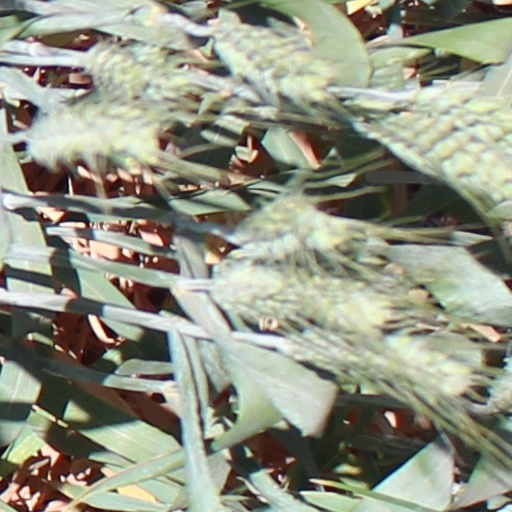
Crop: wheat